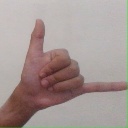
अक्षर: द